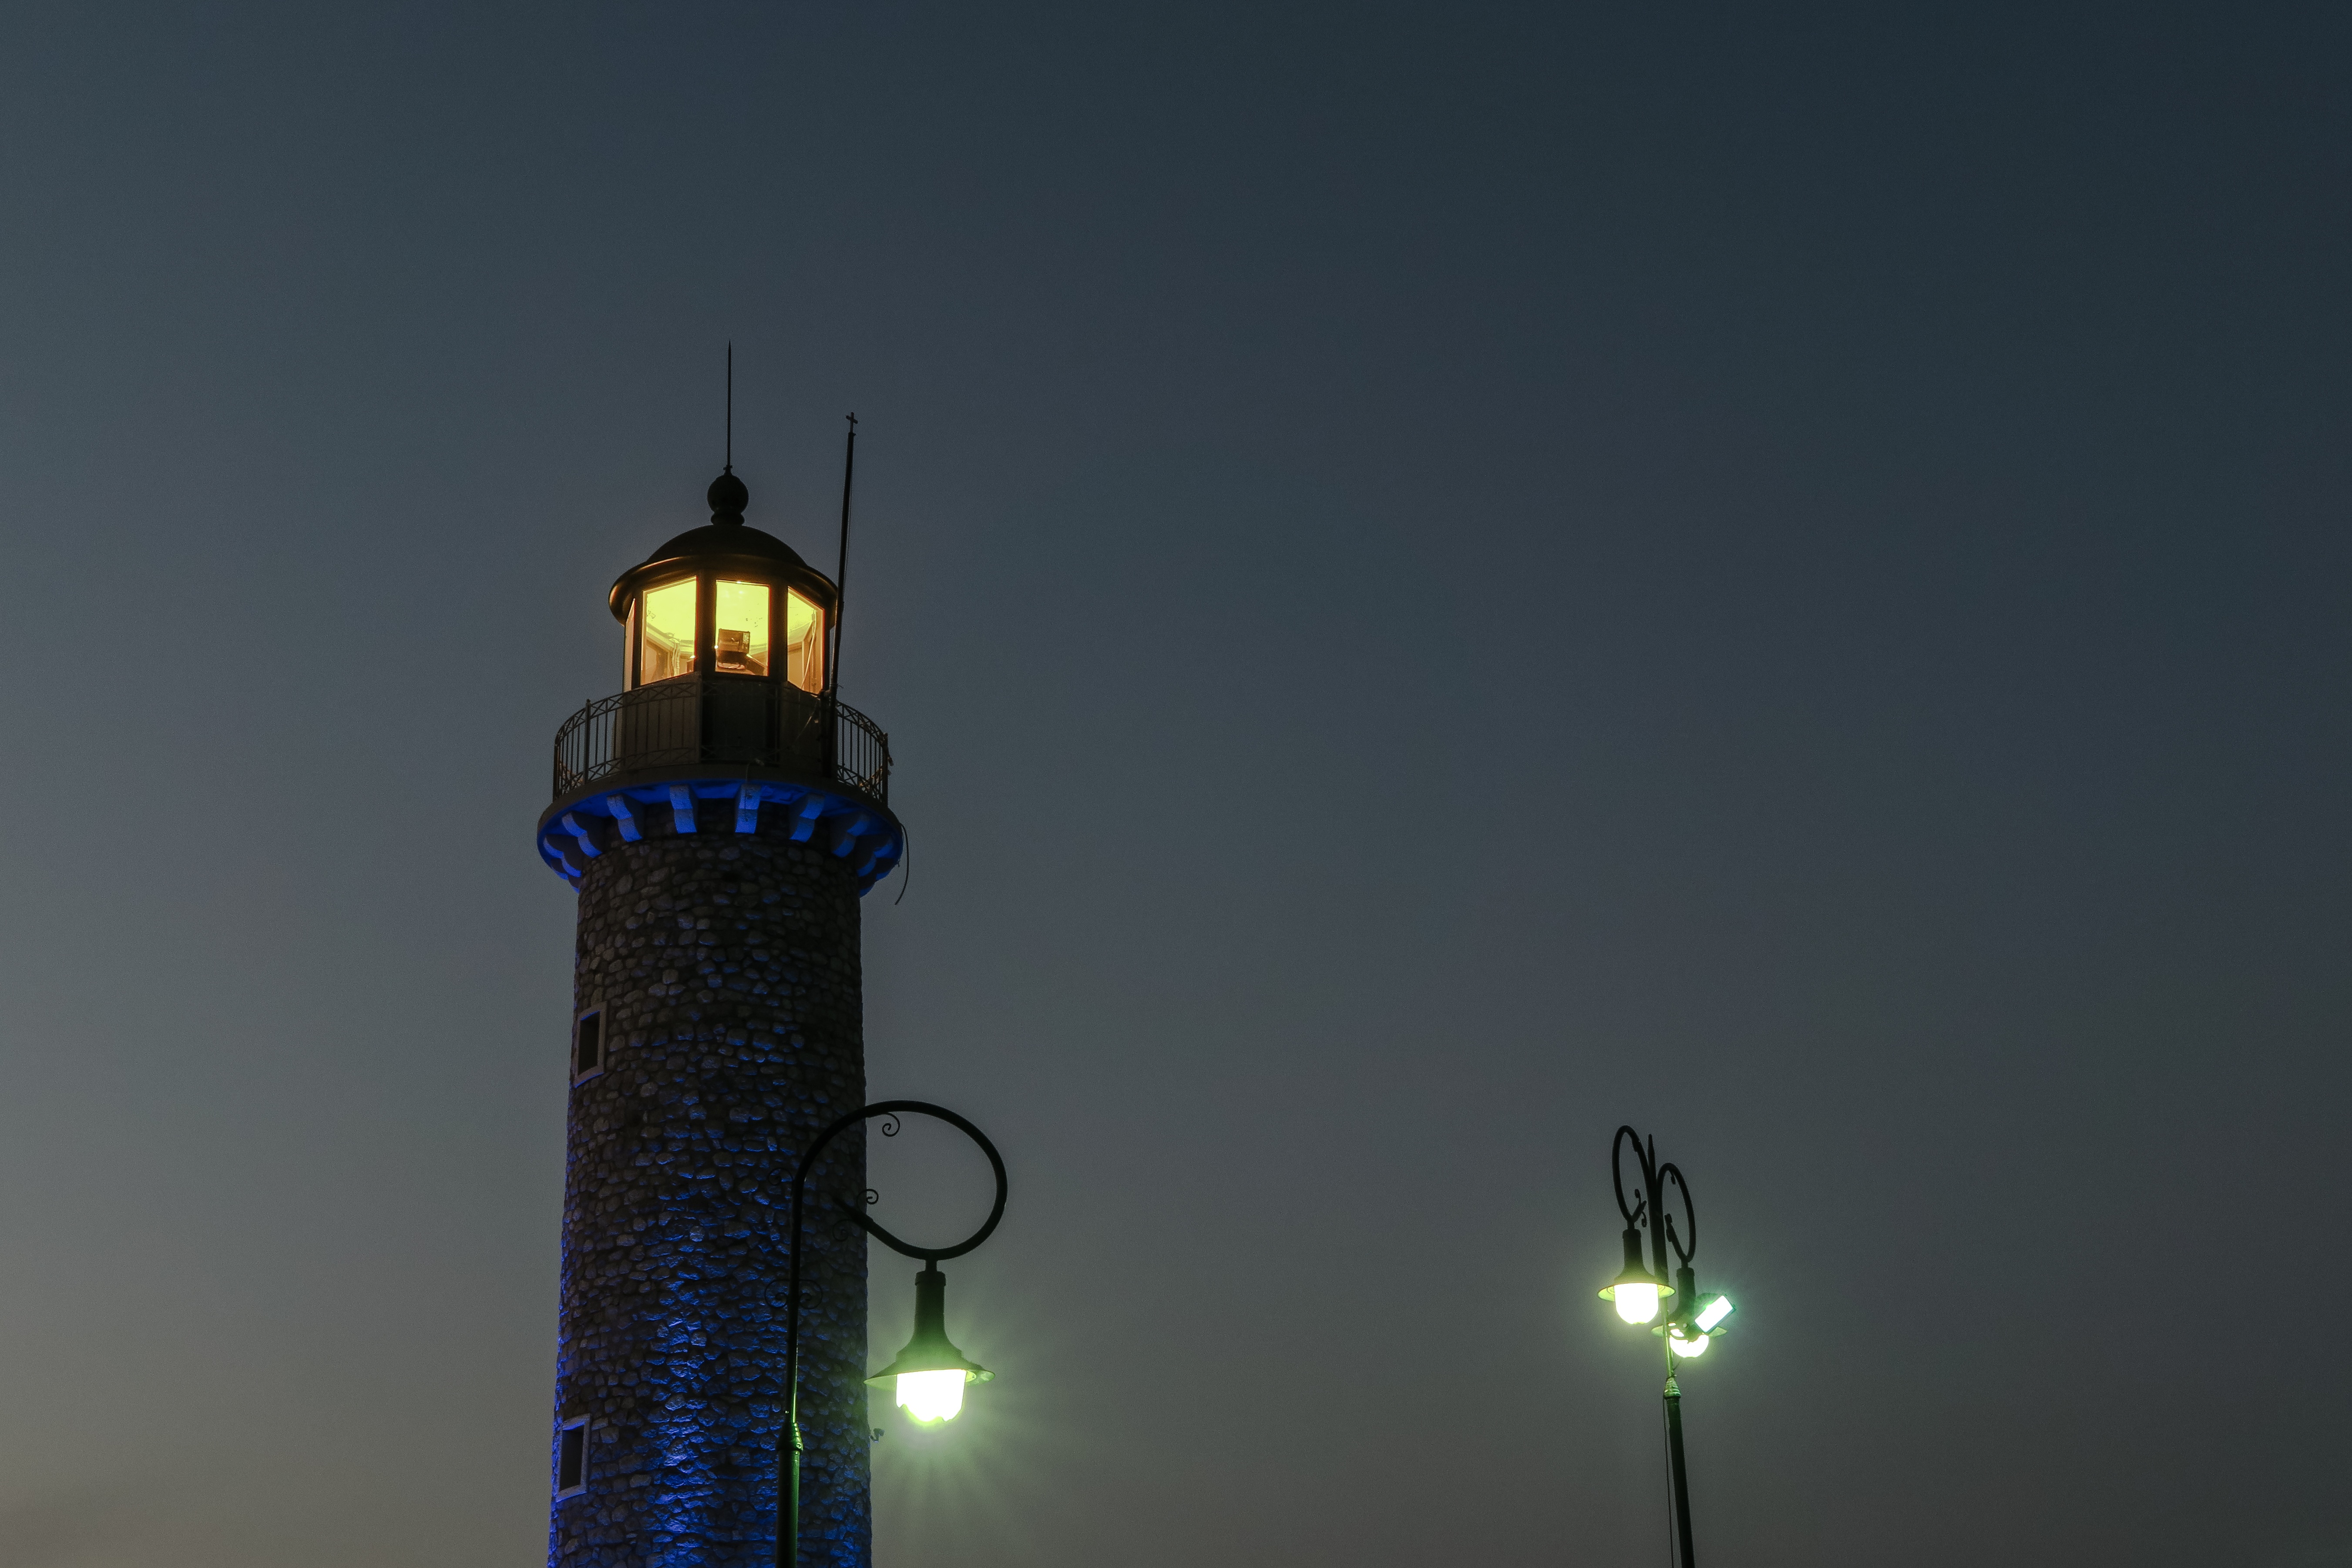
light, night, tower, street light, lighting, light fixture